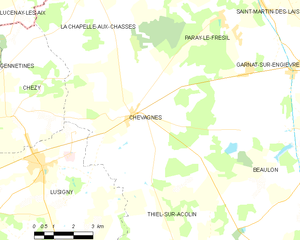
Carte des communes françaises: Chevagnes